Kōzai Station

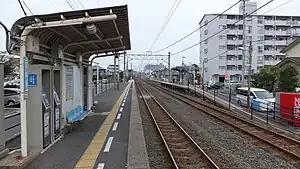
Kōzai Station in 2015

is a passenger railway station located in the city of Takamatsu, Kagawa Prefecture, Japan. It is operated by JR Shikoku and has the station number "Y01".